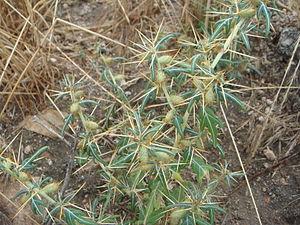
Cette liste de Tracheophyta de Bosnie-Herzégovine, ainsi que d’espèces introduites est un aperçu incomplet d’espèces de mousses, de fougères, de gymnospermes et d’angiospermes citées dans la littérature disponible en langues bosniaque, croate, serbe et serbo-croate. Cet aperçu n’inclue pas des espèces cultivées ni celles occasionnellement introduites.